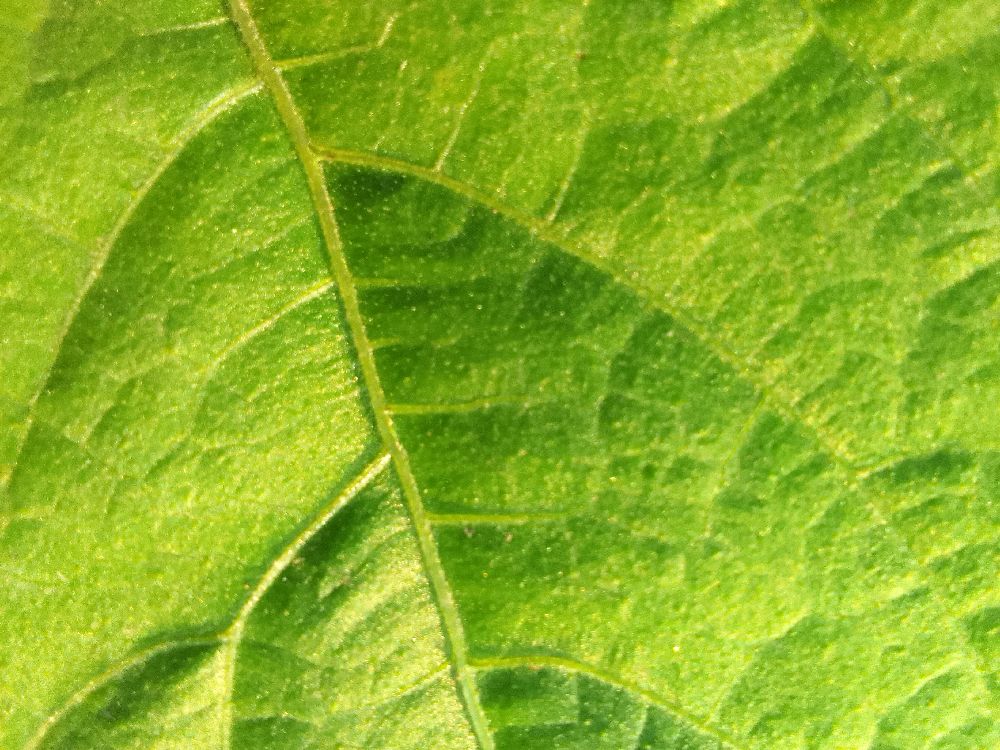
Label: healthy